Toshiko Akiyoshi

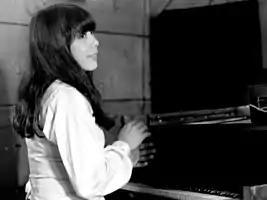
Toshiko Akiyoshi in 1978

is an American jazz pianist, composer, arranger, and bandleader.